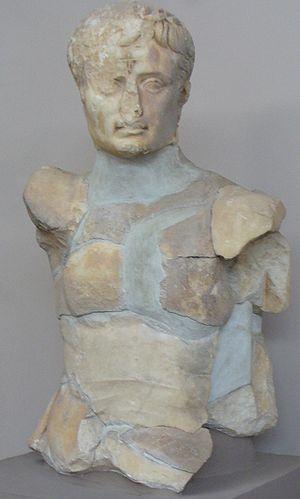
Le signe de croix est un geste rituel consistant à porter deux ou trois doigts de la main droite sur son front puis sur sa poitrine, et enfin d'une épaule à l'autre en prononçant les paroles : « Au nom du Père et du Fils et du Saint-Esprit. Amen. » Dessinant sur lui-même une croix, symbole de la Passion du Christ, le fidèle fait profession de foi chrétienne et s'en remet à la rédemption par le Christ. On dit alors qu'il « se signe ».
Éphèse est l'une des plus anciennes et plus importantes cités grecques d'Asie Mineure, la première de l'Ionie.